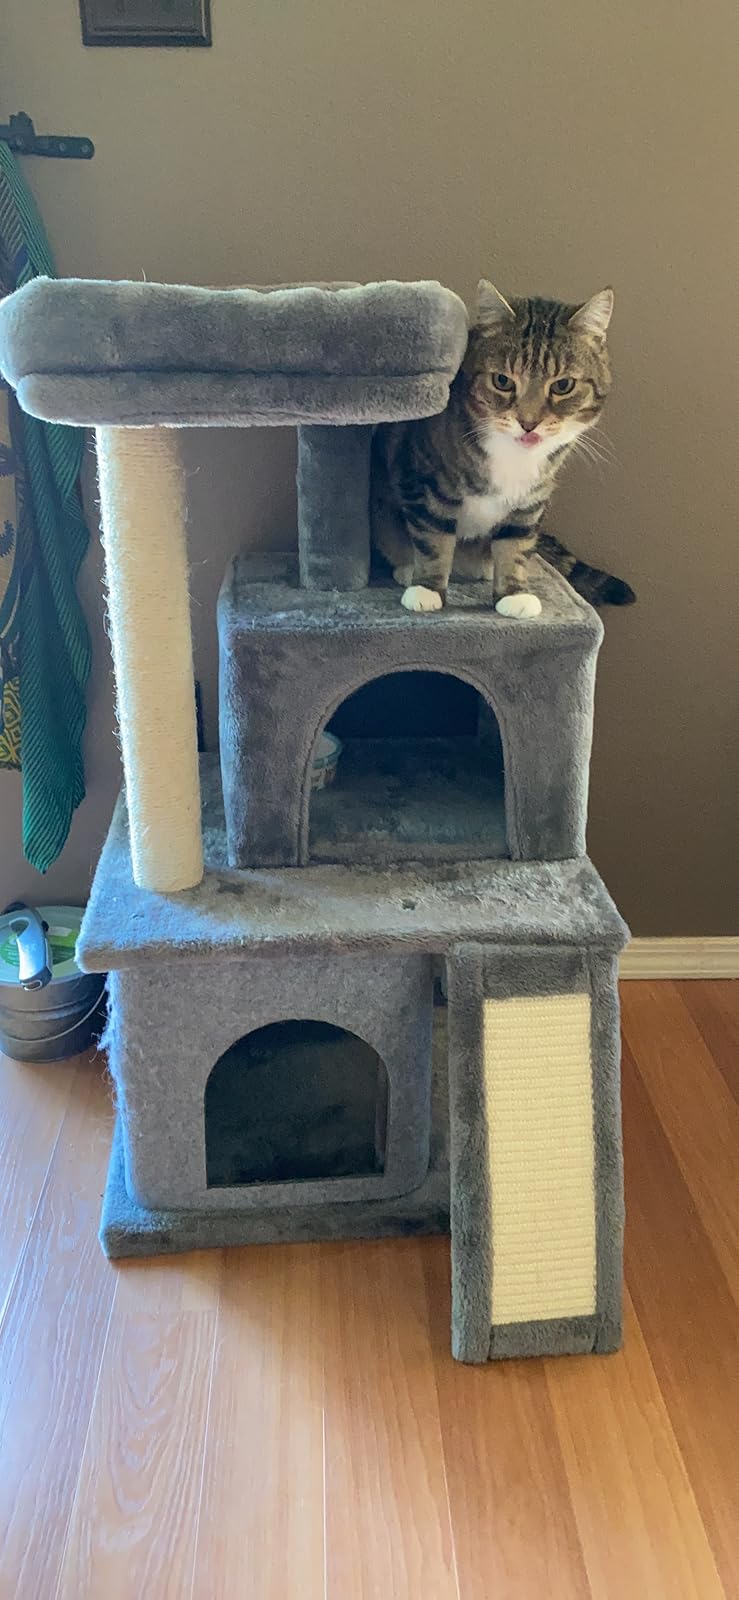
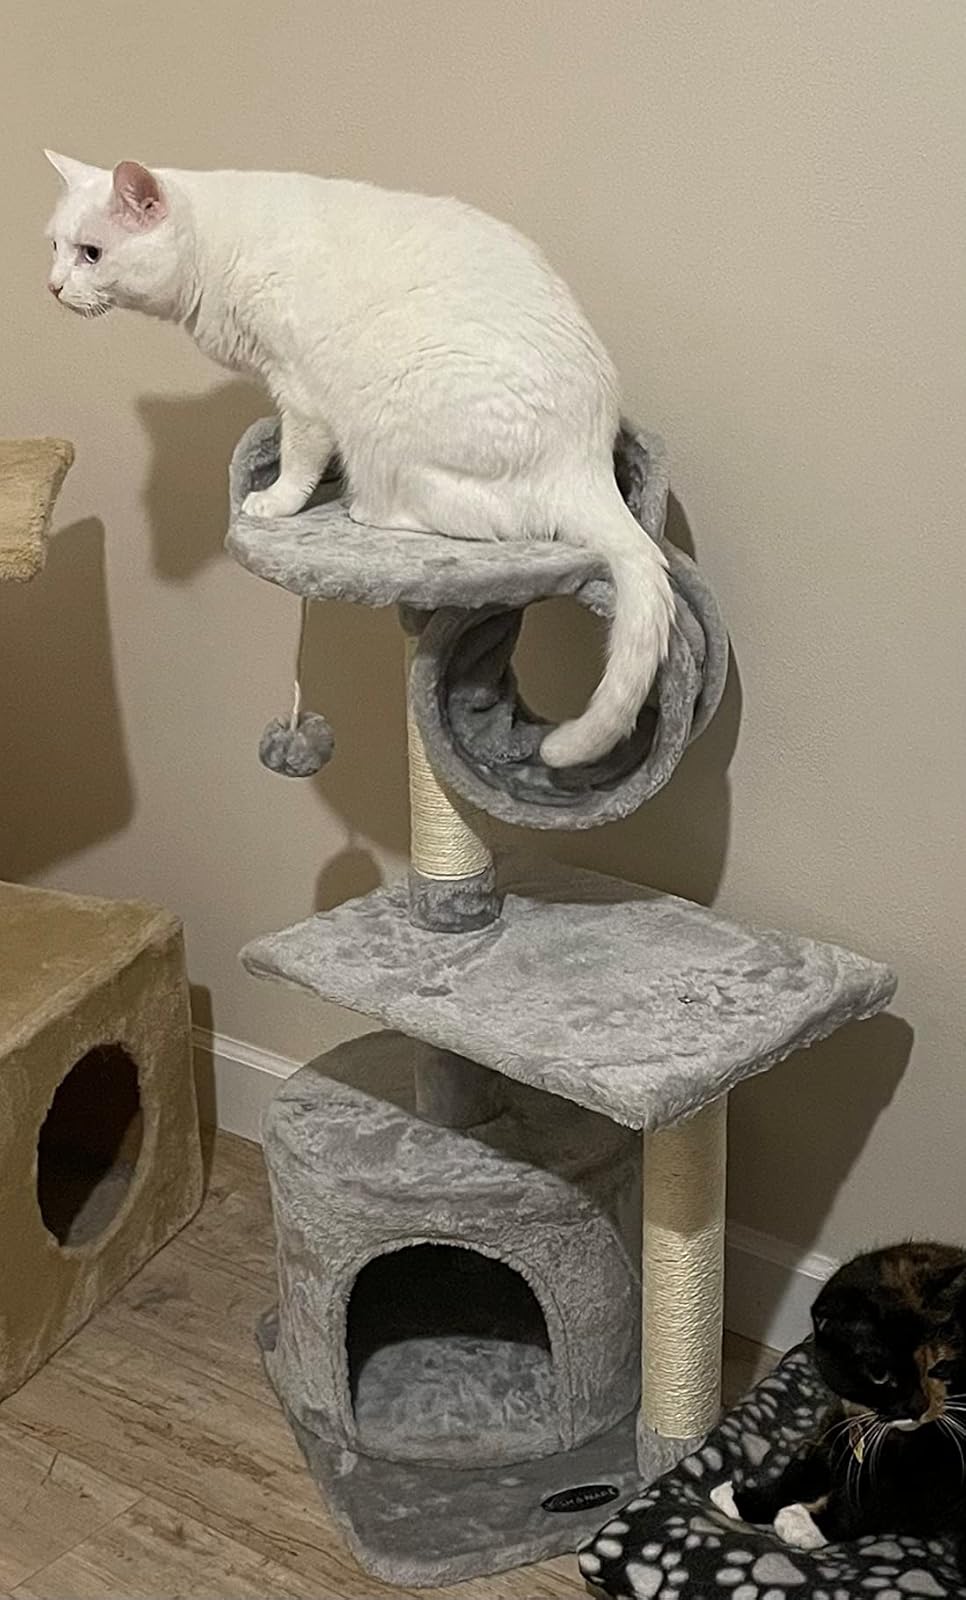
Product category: items_cat tree
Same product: no